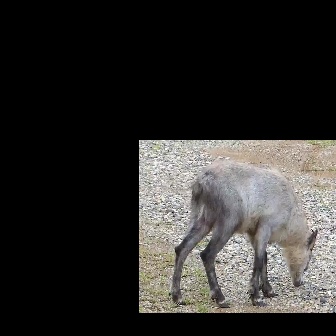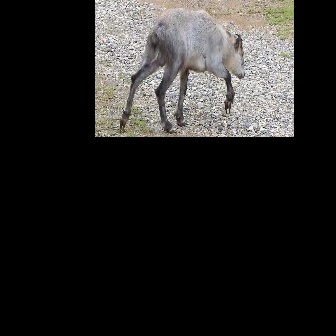
  Please identify the target specified by the bounding box [168,159,317,308] in the first image and locate it in the second image. Return the coordinates in [x_min,y_min,x_max,y_max] format.
Answer: [119,7,245,133]